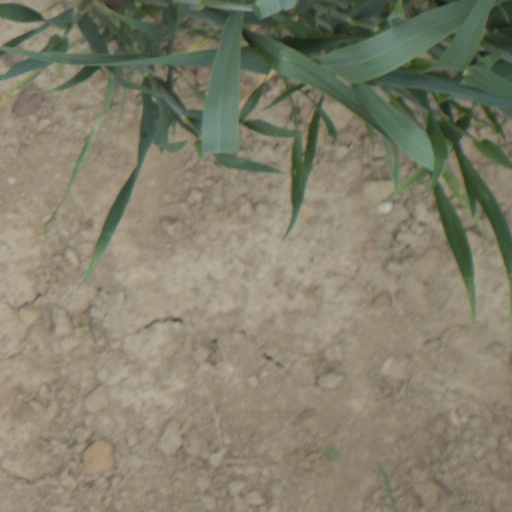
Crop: wheat